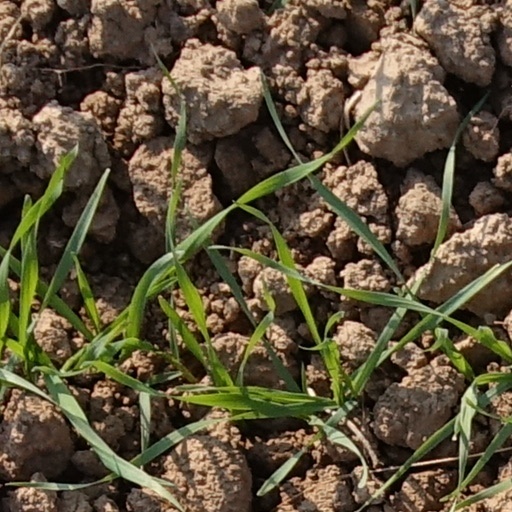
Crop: wheat